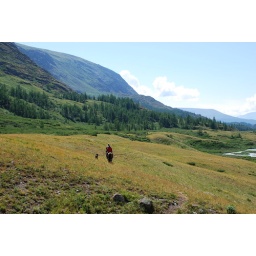
a dog &amp;amp; a horse is what you need in this vast land